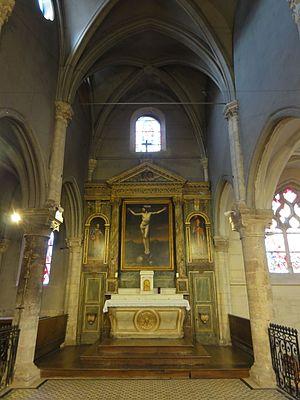
Chœur, vue vers l'est.
L'église Saint-Martin est une église catholique paroissiale située à Cormeilles-en-Parisis, en France. Elle succède à une église romane, dont ne restent que deux chapiteaux au début de la nef. Le principal seigneur de Cormeilles est l'abbaye Saint-Denis : c'est sous son abbé Suger que la construction de la crypte sous le chœur de l'actuelle église est lancée, vers 1145. Peu connue et généralement fermée au public, elle représente néanmoins l'une des deux plus anciennes cryptes gothiques connues, avec celle de la basilique Saint-Denis, et est d'une grande valeur archéologique. Le chœur de l'église, au chevet plat, est édifié un peu plus tard, au dernier quart du XIIᵉ siècle ; puis il est prolongé vers l'ouest pendant la première moitié du XIIIᵉ siècle. Ce chœur a considérablement évolué depuis, car des problèmes de stabilité ont plusieurs fois donné lieu à des reconstructions. Le collatéral sud notamment est refait à neuf au XVIᵉ siècle, dans le style flamboyant. La plupart des chapiteaux de la nef sont du même style, et datent des années 1515-1525 : six grandes arcades ont dû être reprises en sous-œuvre à cette époque.